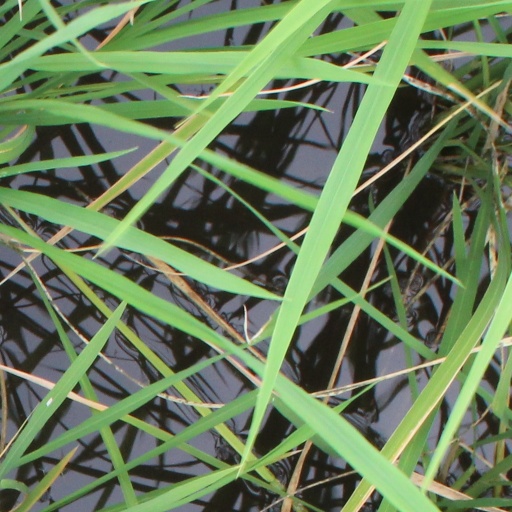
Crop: rice